Franz Brozincevic Wetzikon

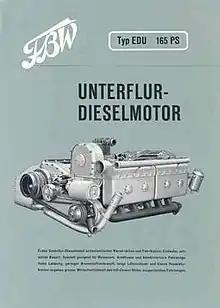
1959 FBW model EDU underfloor diesel engine

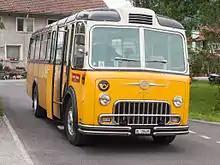
Postauto FBW C40U

Franz Brozincevic & Cie (FBW) was a Swiss maker of trucks, motorbuses and trolleybuses, founded by Croatian-born engineer and constructor Franjo (Franz) Brozinčević (1874-1933), active between 1922 and 1985 and based in Wetzikon, canton of Zürich.